Sandy Hook (pilot boat)

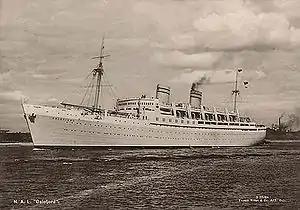
Norwegian America Line Oslofjord.

On April 27, 1939, in a dense fog off Ambrose Lightship, the Norwegian America Line Oslofjord, with the Crown Prince Olav of Norway and Princess Märtha of Sweden on board, ran into and sank the pilot boat "Sandy Hook," No. 2. The "Oslofjord" rescued all 26 crew members and harbor pilots on board "Sandy Hook".